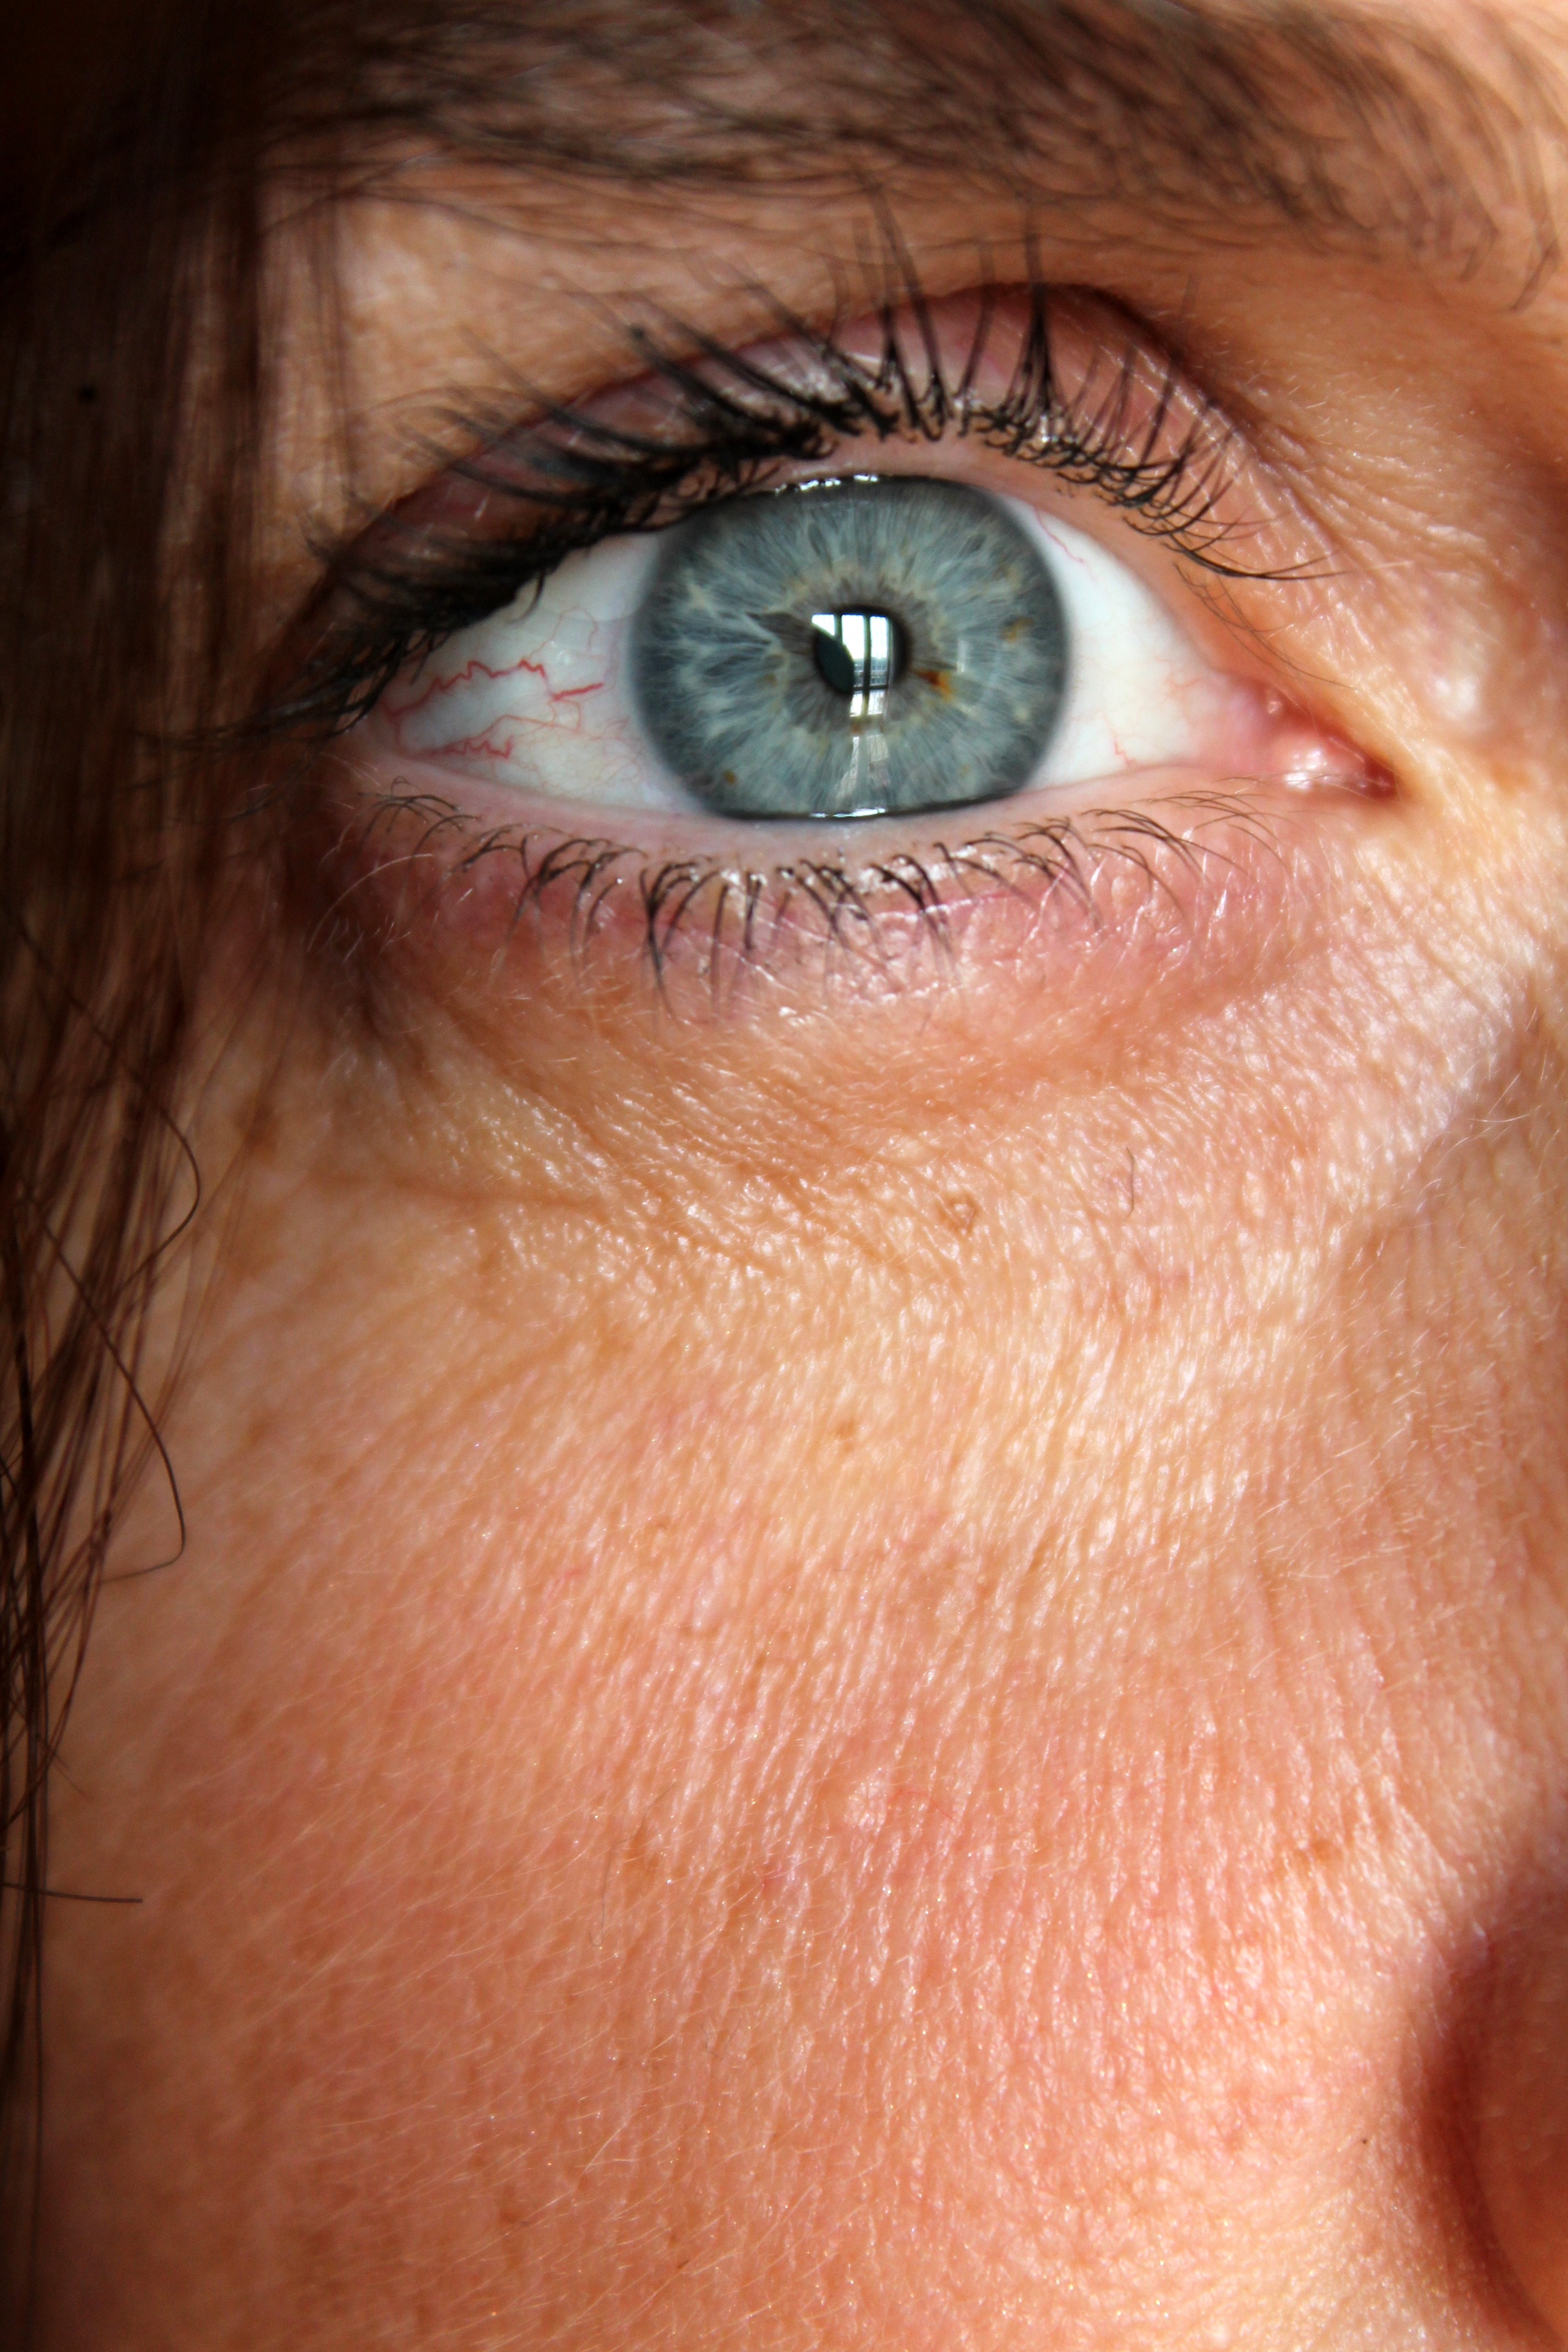
hand, person, woman, photography, blue, lip, eyebrow, mouth, eyelash, close up, human body, face, nose, cheek, eye, glasses, head, skin, organ, forehead, vision care, eyelash extensions